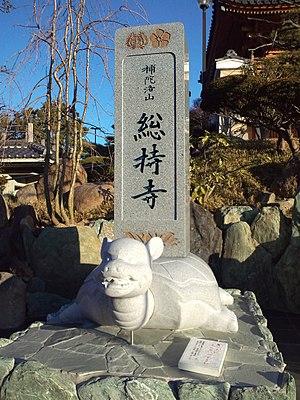
Le Sōji-ji est un temple bouddhiste de la ville d'Ibaraki, dans la préfecture d'Osaka au Japon. Le temple est associé à la secte Shingon. La statue principale du temple est une statue de Senju Kannon aux mille bras. Le Sōji-ji est le 22ᵉ temple du Pèlerinage de Kansai Kannon.